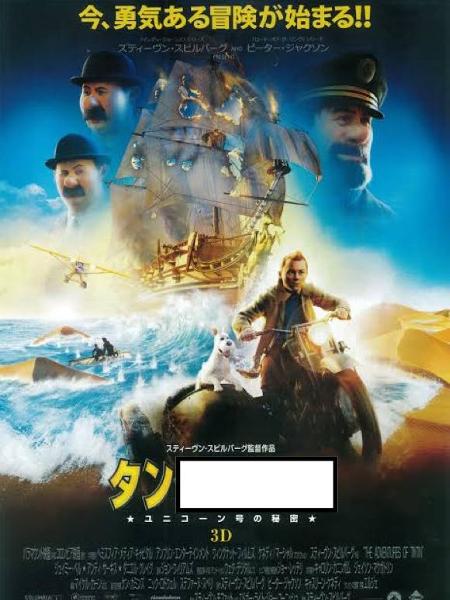
回答: シンフニン